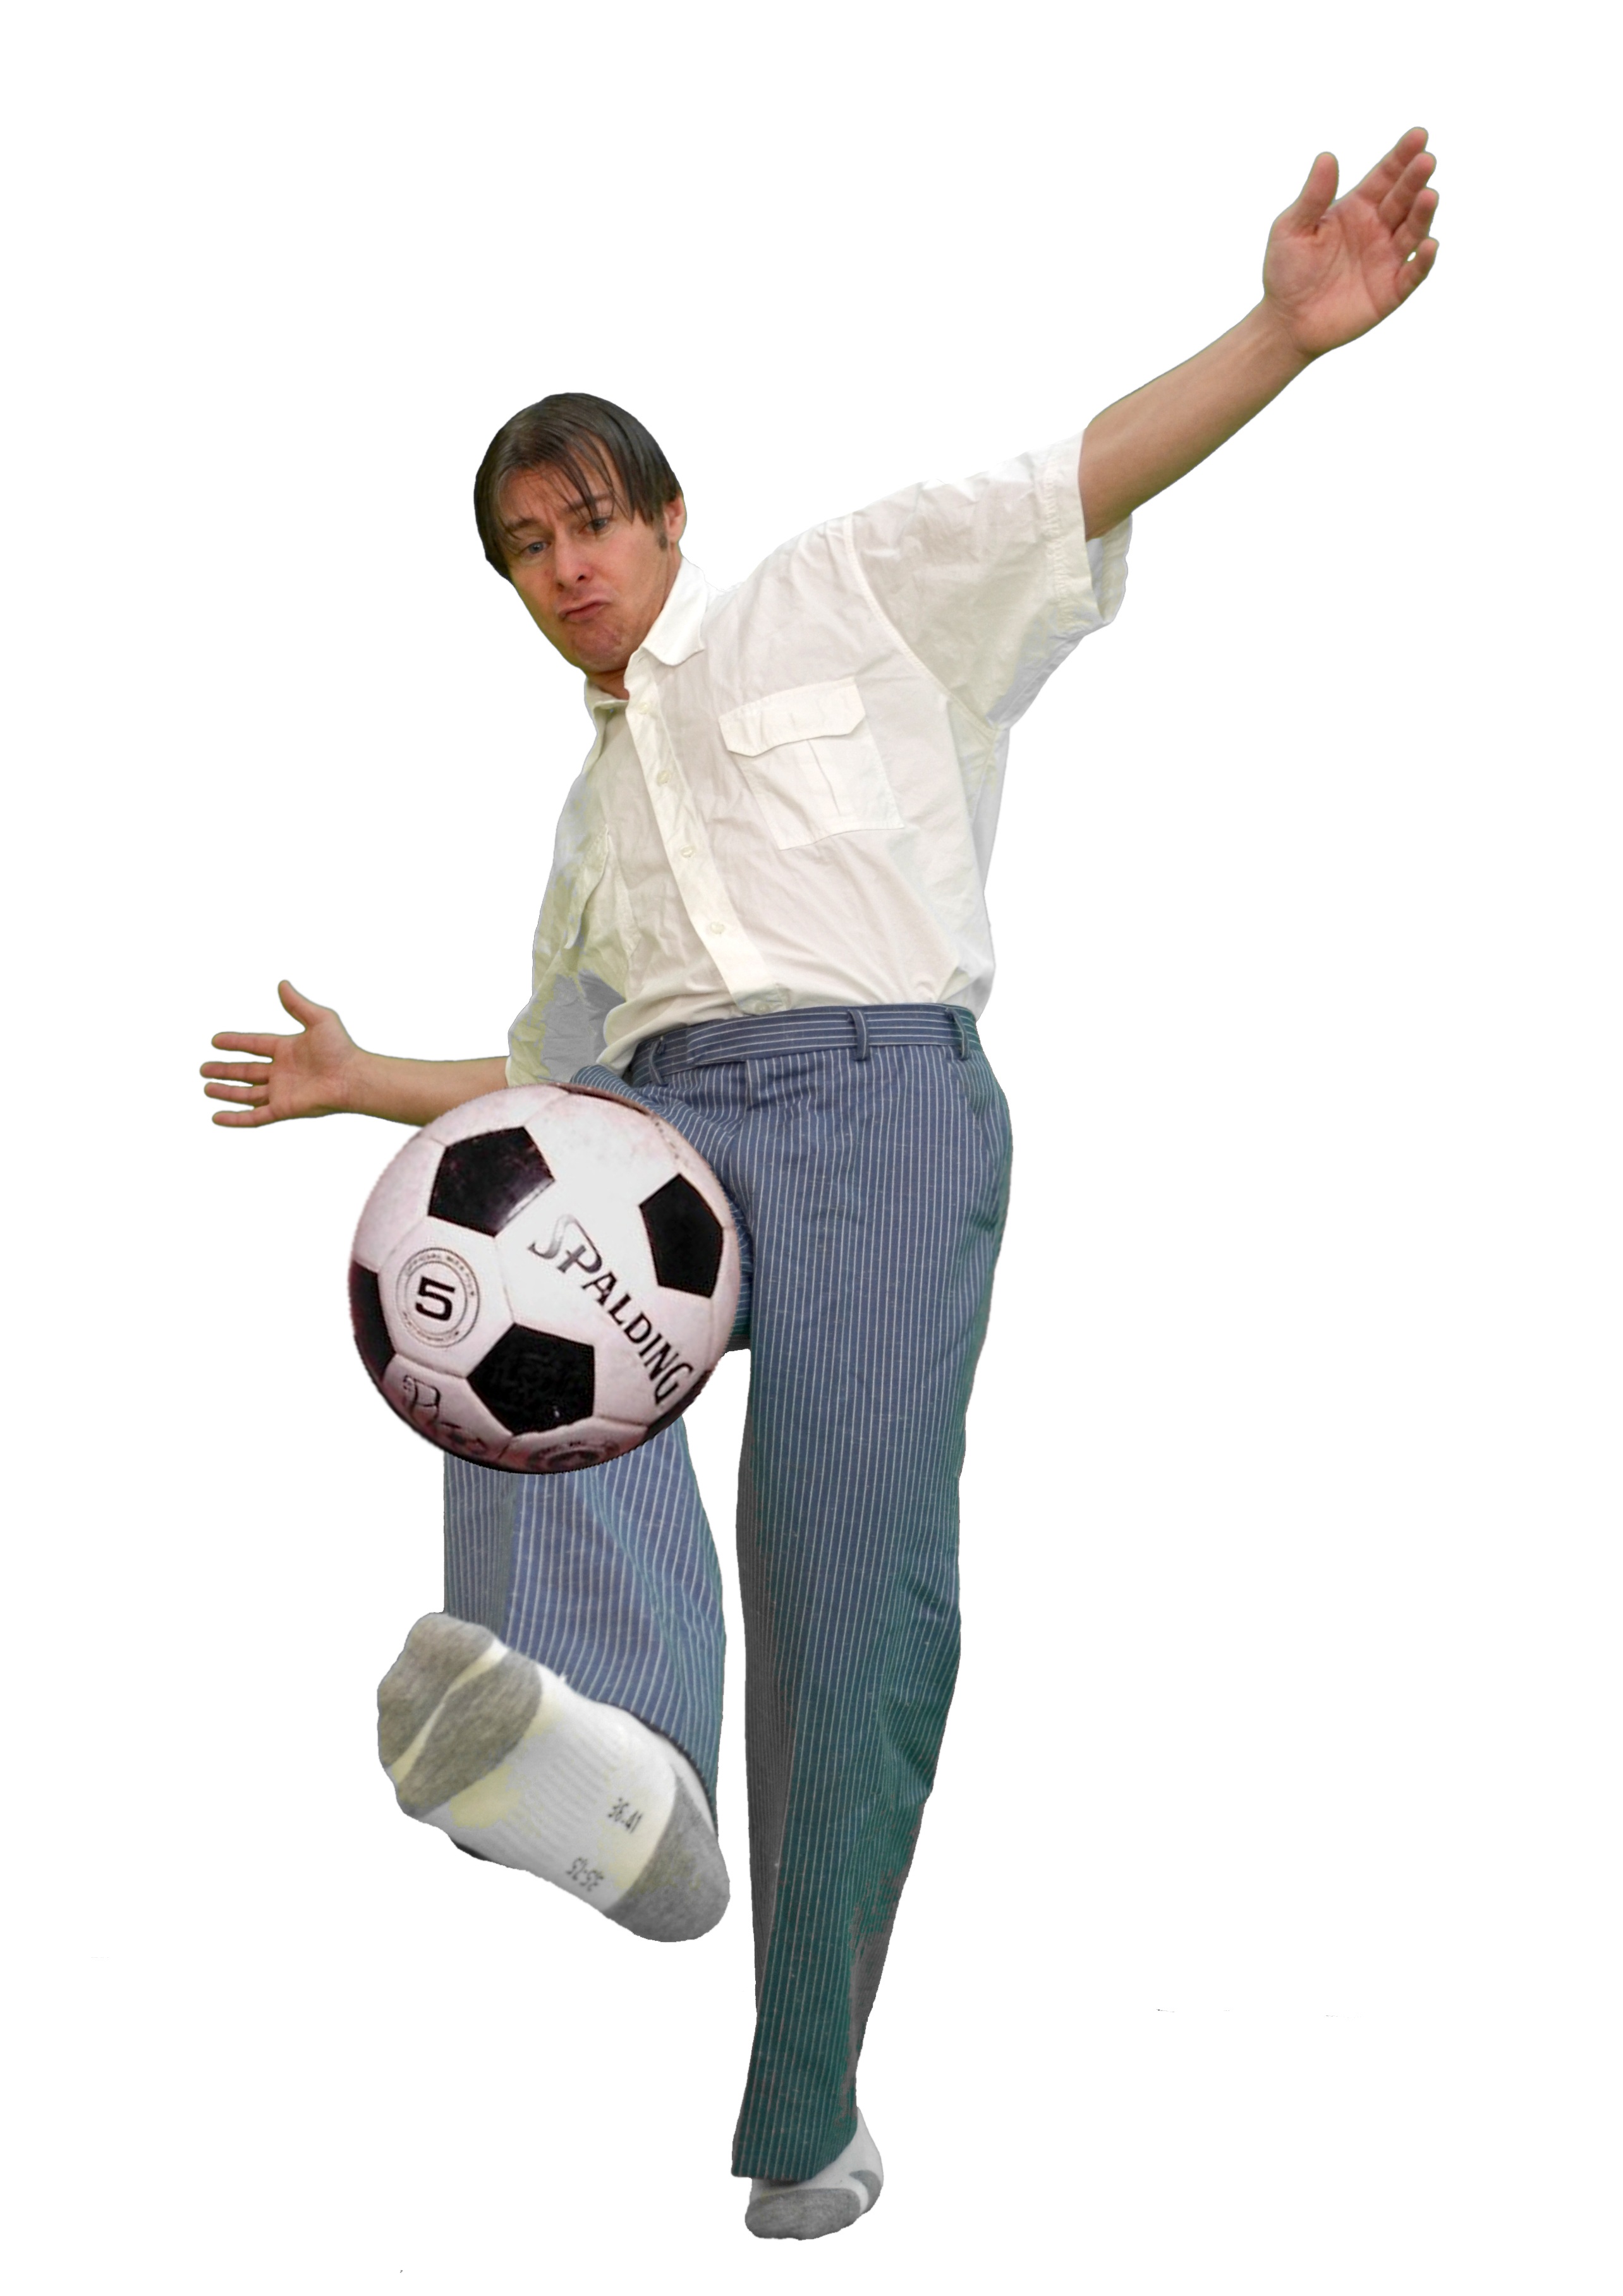
hand, play, france, finger, football, arm, goal, sports equipment, 2016, pawn, em, ball, shoot, germany, shot, players, socks, kick, worldcup, football player, world cup, football match, weft, world championship, footballers, european championship, uefa european football championship, soccer world cup, shot on goal